Ladbroke Estate

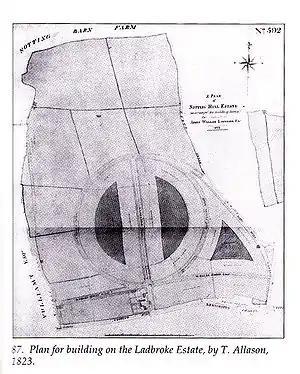
Architect Thomas Allason's 1823 plan for the development of the Ladbroke Estate, consisting of a large central circus with radiating streets and garden squares, or "paddocks".

The Ladbroke Estate was a substantial estate of land owned by the Ladbroke family in Notting Hill, London, England, in the early 19th century that was gradually developed and turned into housing during the middle years of the century, as London expanded. Characterized by terraces of stuccoed brick houses backing onto large private garden squares, much of the original building remains intact today, and now forms the heart of one of London's most expensive and fashionable neighbourhoods.